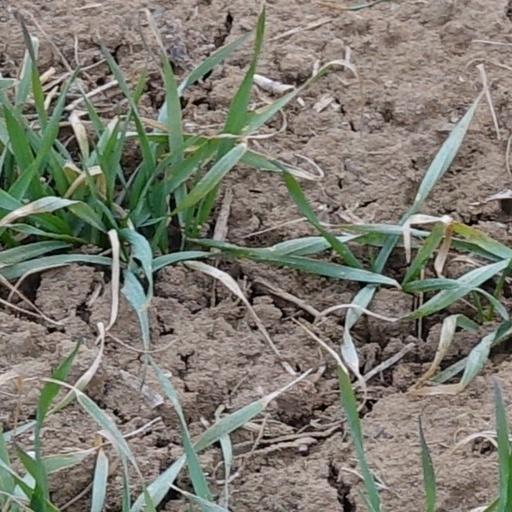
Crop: wheat